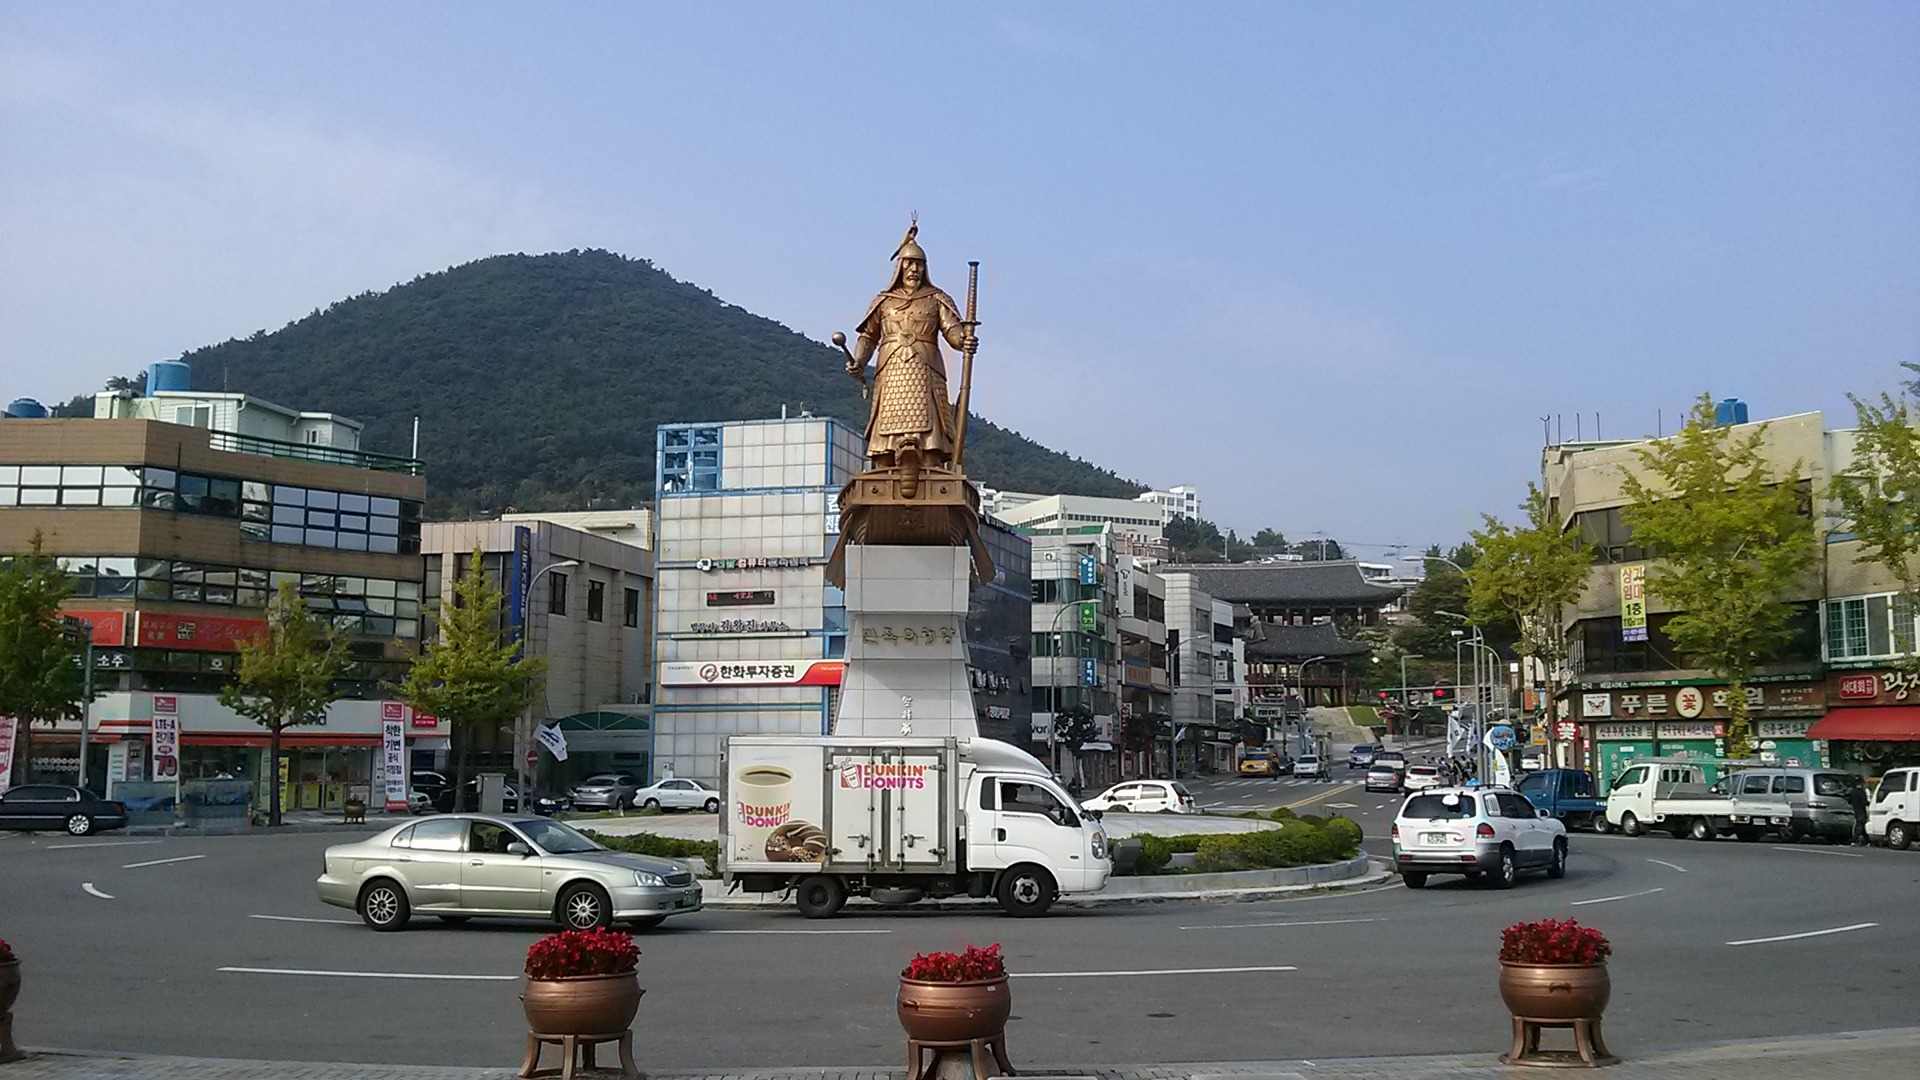
pedestrian, road, street, town, city, cityscape, downtown, plaza, infrastructure, town square, neighbourhood, residential area, yeosu, human settlement, yi square, yi sun sin